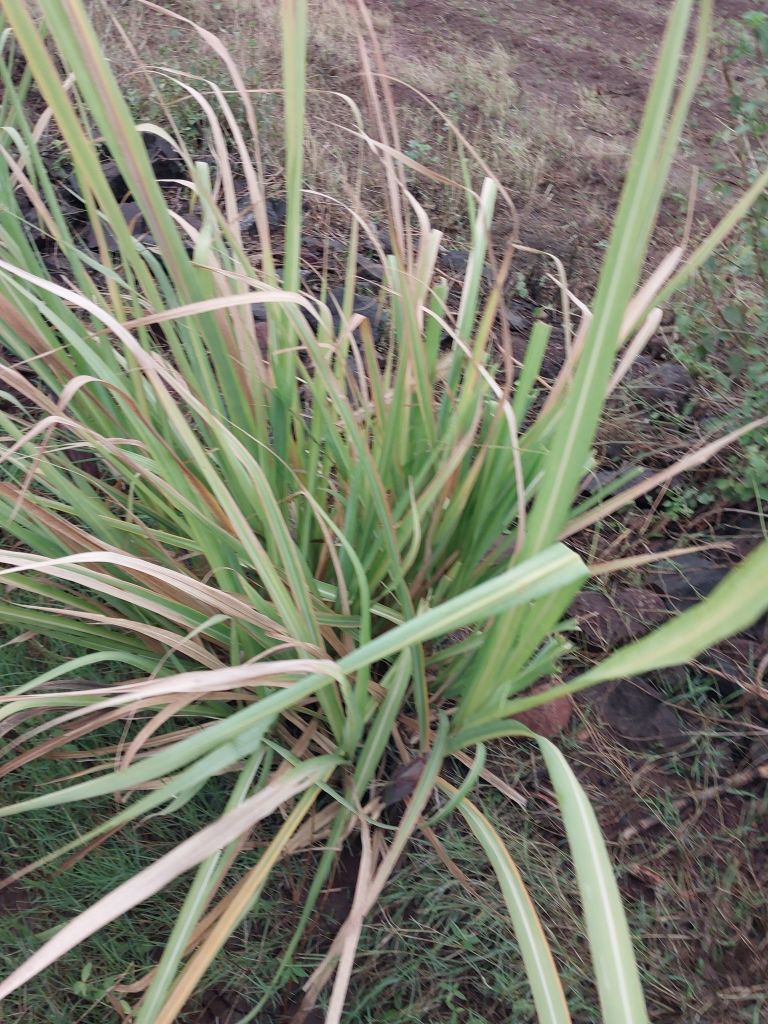
Label: Grassy shoot